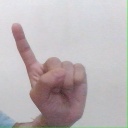
अक्षर: ए